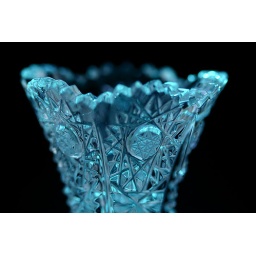
bohemian glass in blue